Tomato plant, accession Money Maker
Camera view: bottom (45 deg); turntable rotation: 210 degrees
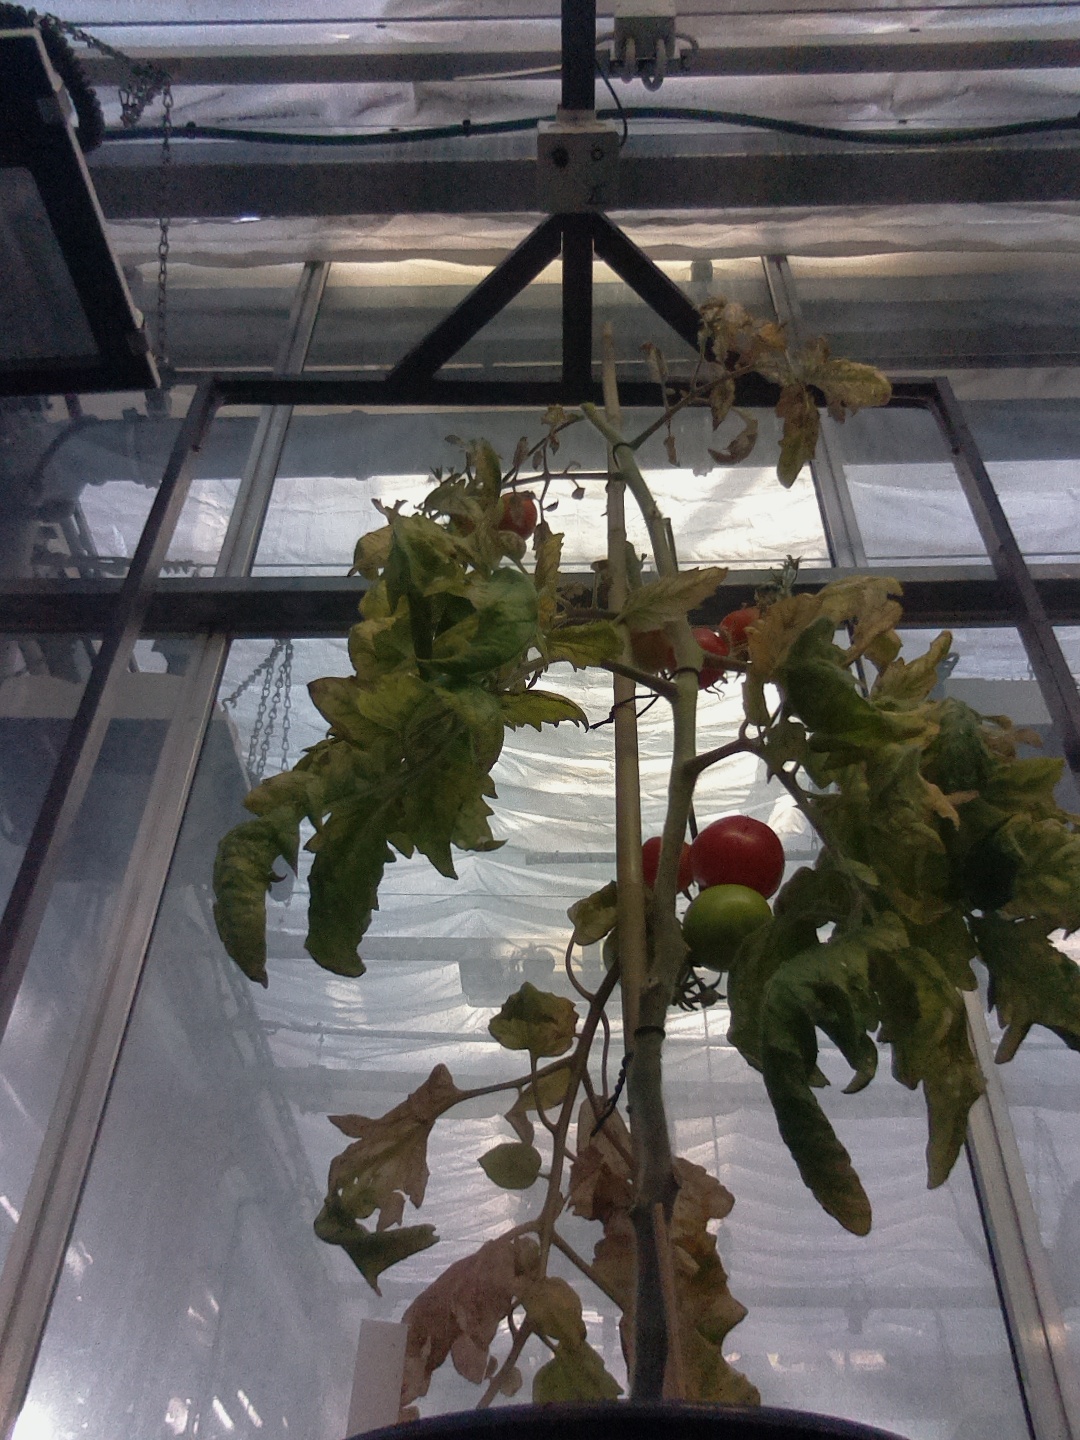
BBCH growth stage 84: 40%-50% of fruits show typical fully ripe color